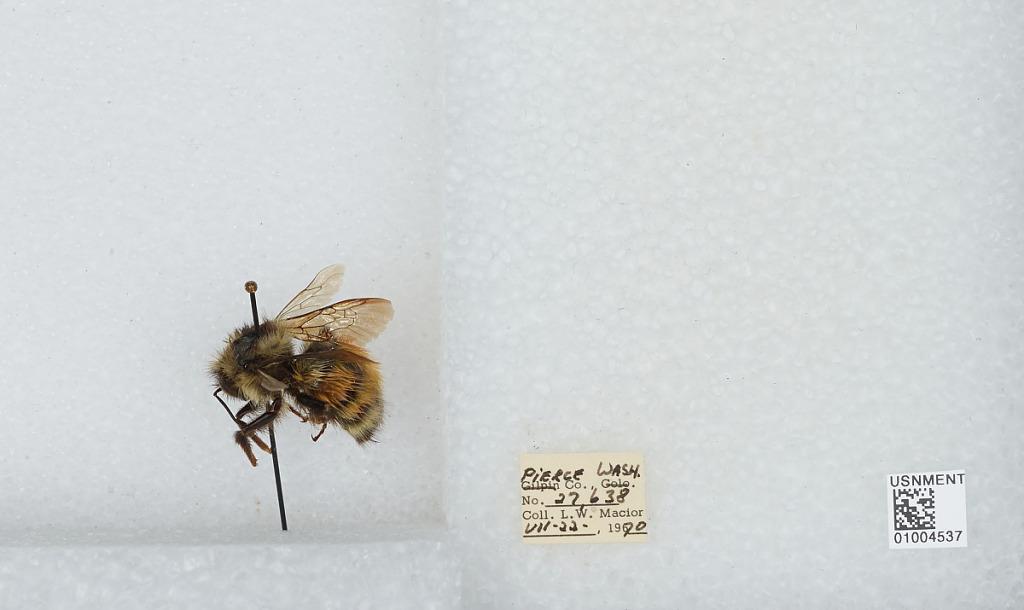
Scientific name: Bombus (Pyrobombus) melanopygus Nylander
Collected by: L. Macior
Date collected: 1970-7-22
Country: United States
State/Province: Washington
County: Pierce
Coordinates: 47.05, -122.12